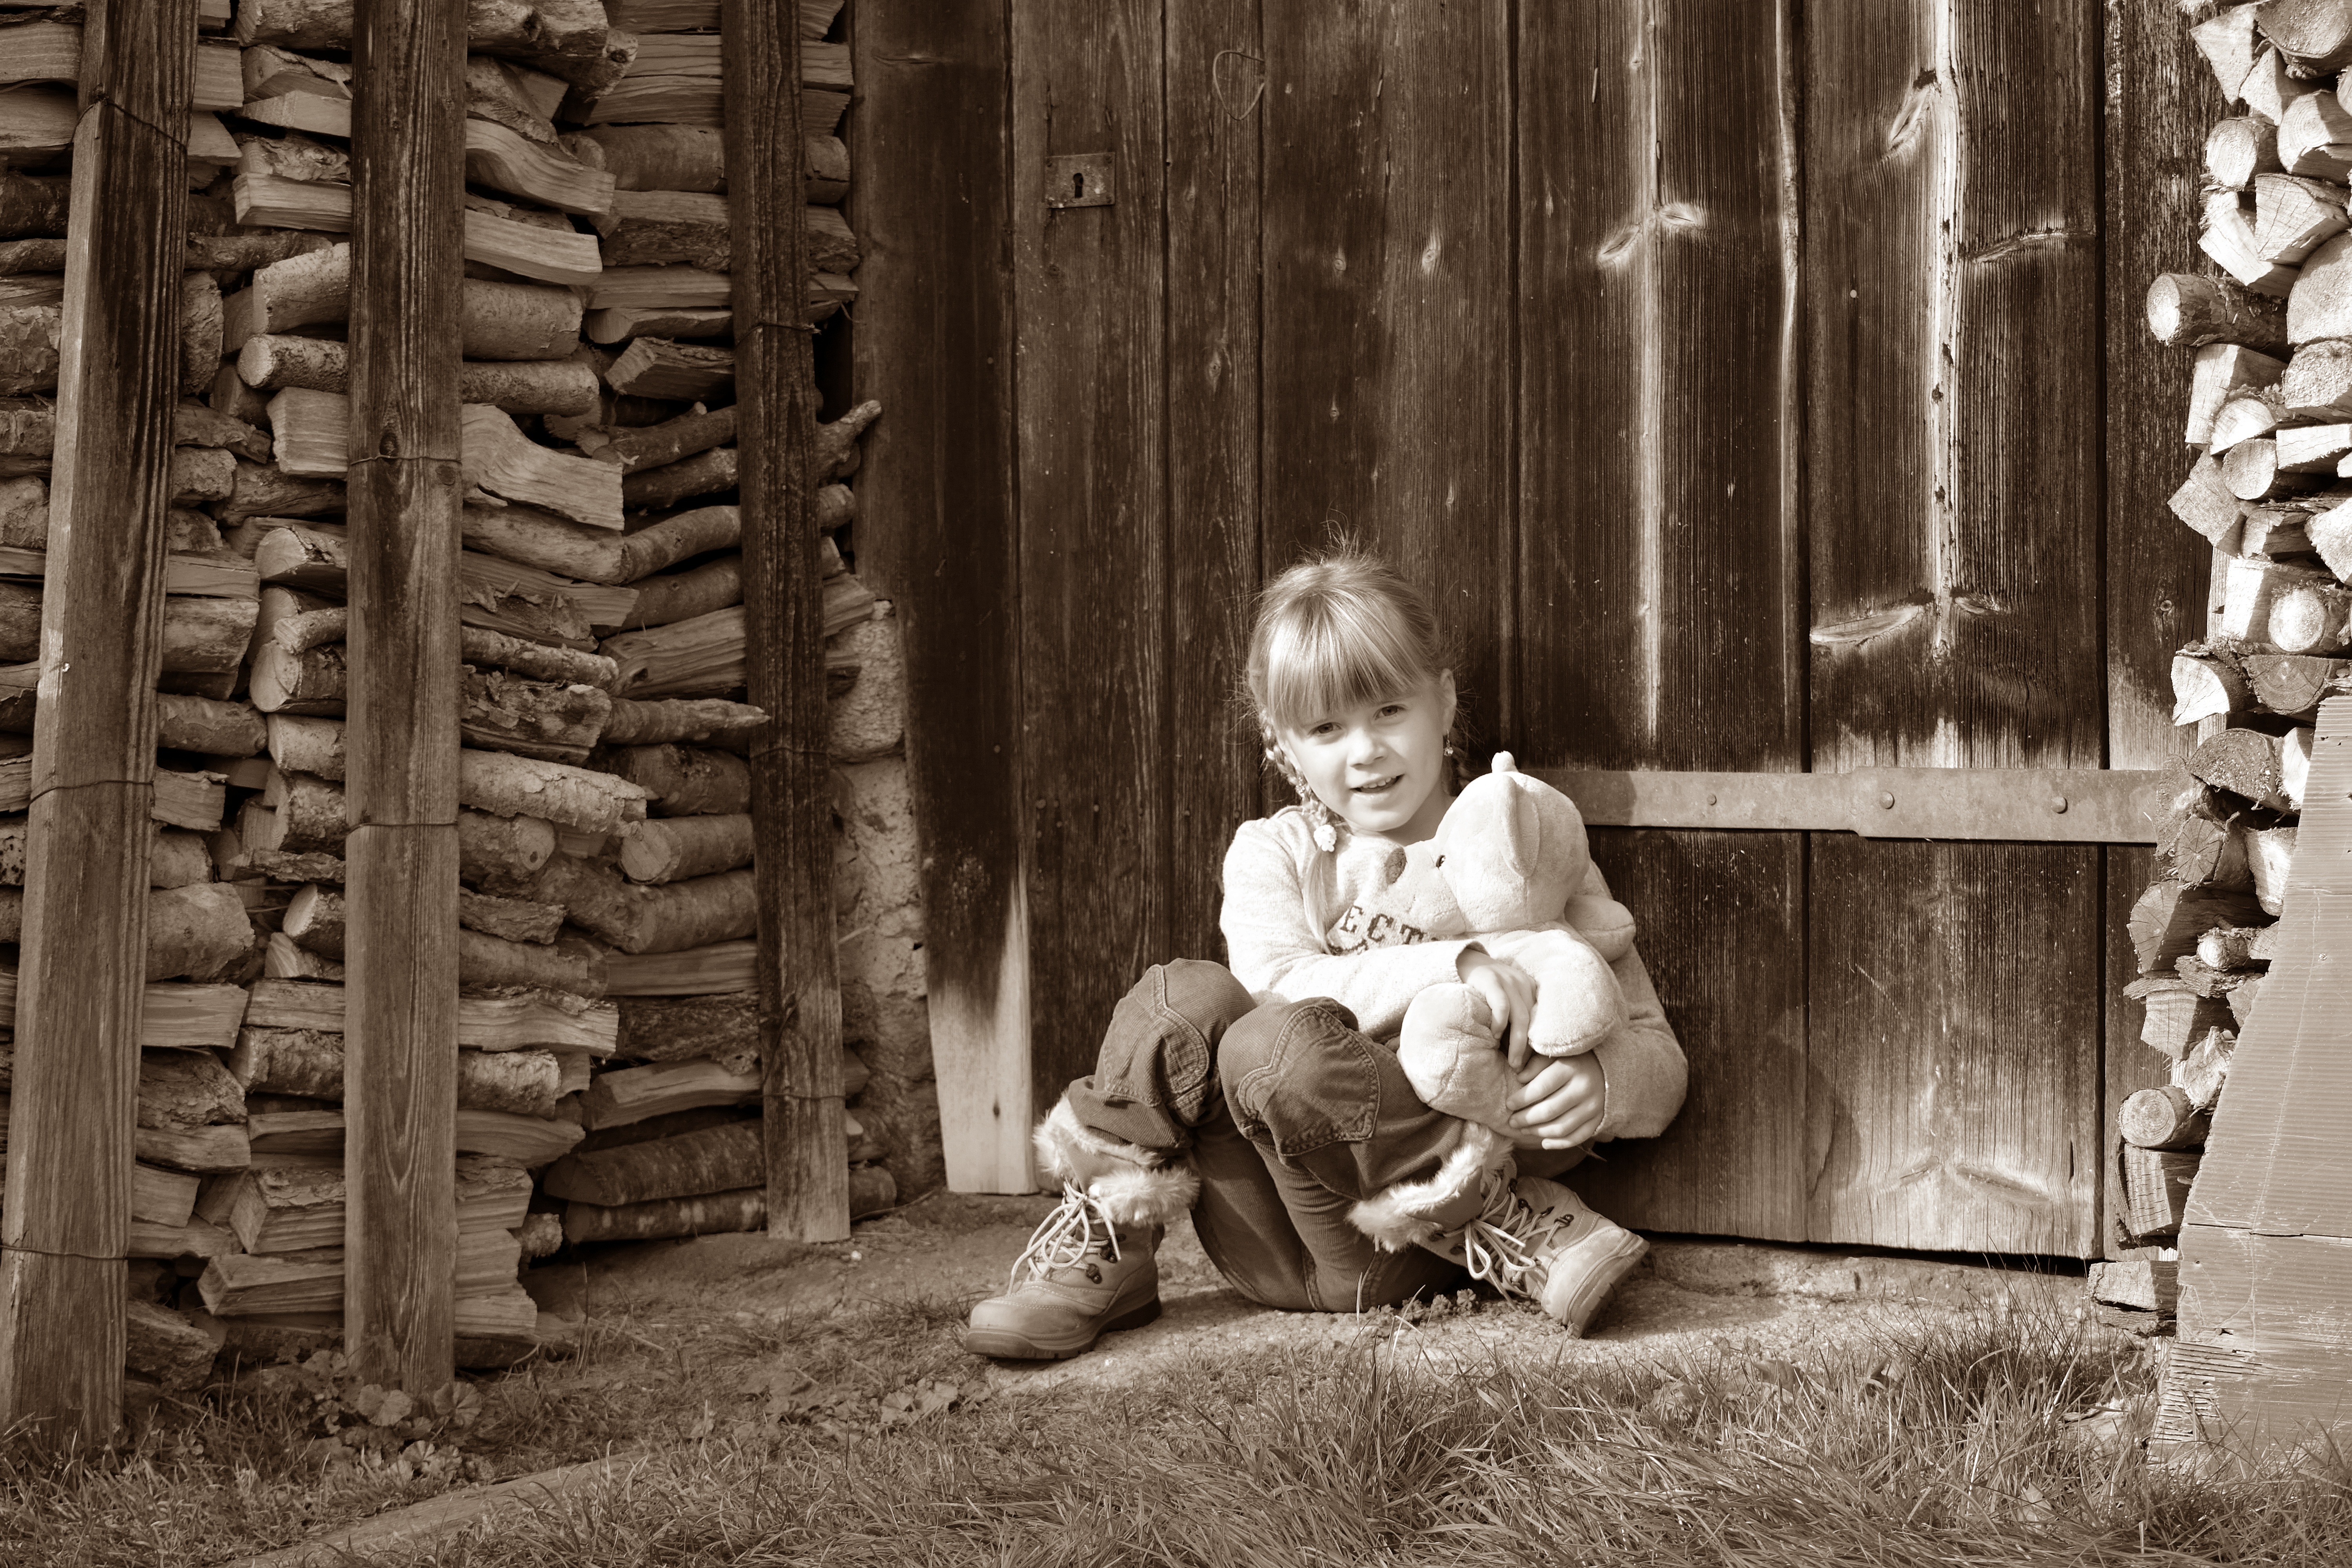
person, black and white, people, wood, girl, white, ground, portrait, sitting, child, monochrome, sit, teddy bear, photograph, image, monochrome photography, portrait photography, human positions